Dorota Dziekiewicz-Pilich

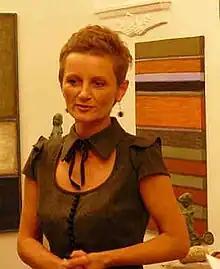

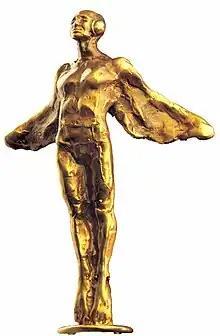
Fryderyk

Dorota Dziekiewicz-Pilich (born 25 June 1969 in Szczecinek, Poland) is a Polish sculptor and drawing artist.